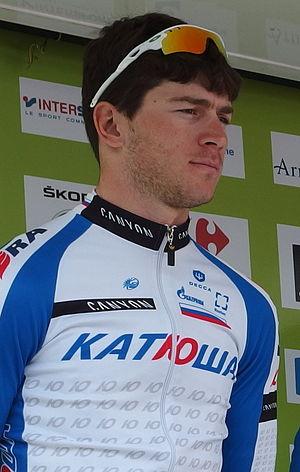
Tour de Bretagne 2014 - Présentation des équipes au départ de la sixième étape à Radenac - Équipe Itera-Katusha Depicted person&#58